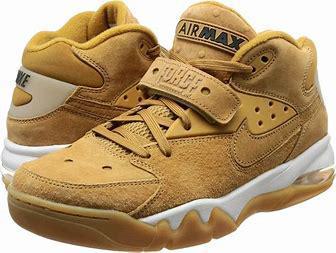
Brand: Nike
Model: Air Force Max